Ebrahim Sulaiman Sait

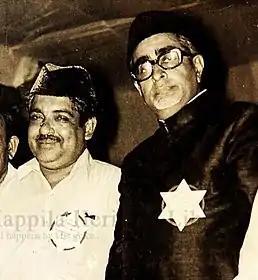
Indian Union Muslim League leaders C. H. Mohammed Koya and Ebrahim Sulaiman Sait

Sait was born to Mohammed Sulaiman and Zainab Bai on 3 November 1922 at Bangalore. He obtained his Bachelor of Arts under-graduate degree from St. Joseph's College, Bangalore.